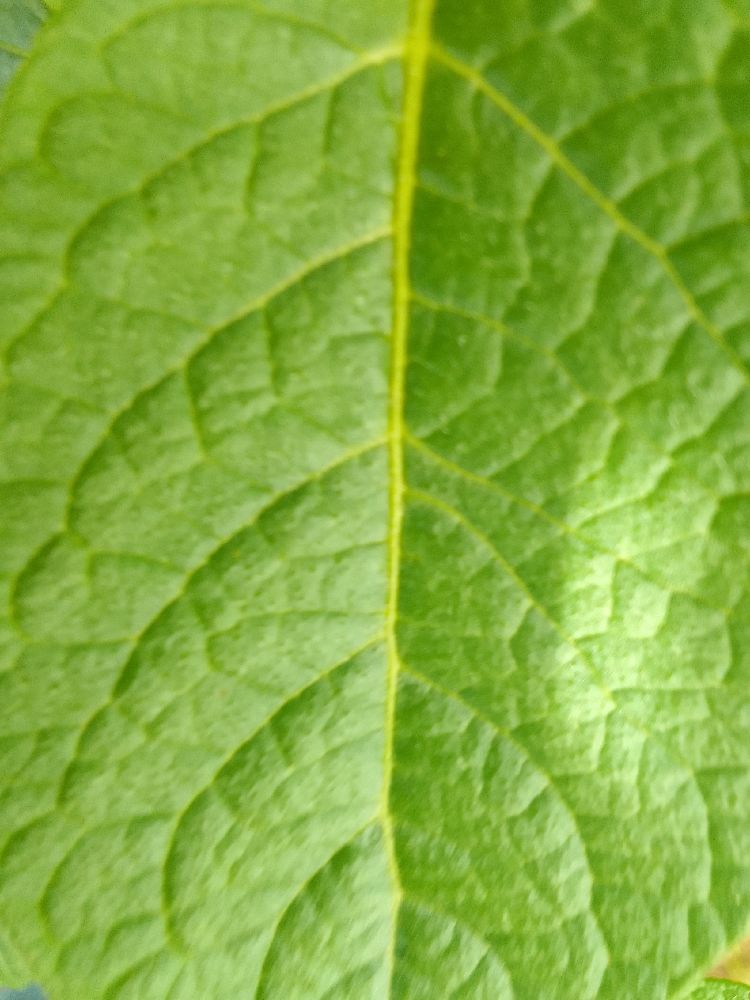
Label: Healthy